Archaeology of Ethiopia

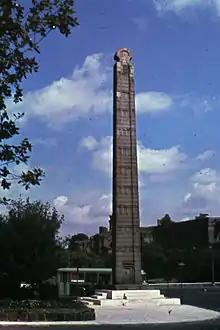
The obelisk which the ruler of Italy, Benito Mussolini, gave order should be moved from Axum in Ethiopia to Rome, where it stood in front of the FAO headquarters until 2005. Picture taken in the 1960s.

Ethiopia has several UNESCO World Heritage Sites related to archaeology which include Axum, one of the oldest continuously inhabited places in Africa, the Awash Valley where Lucy, a hominin who lived around 3.2 million years ago was discovered, and Tiya, where Middle Stone Age tools and megaliths have been found.